Shepley

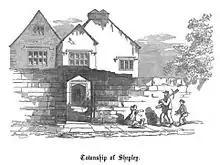
Shepley Hall

Historically the name 'Shepley' derives from Old English "sceap" ('sheep') and "leah" ('clearing'), thus meaning 'a clearing or meadow where sheep are kept'. However, Shepley is also situated on one of several local leys comprising Crossley, Longley, Shepley, Shelley, Emley, East Midgley, Coxley, Stanley, Scholey, Methley and Astley. The ley idea was introduced by antiquarian Alfred Watkins in his book 'The Old Straight Track' in 1925. He suggested that the ancient British used high points and hill tops as sighting points to help them navigate in a straight line and that 'ley' or 'leigh' place names actually mean "a grassy track across country". He perceived that many later Roman roads followed these straight ancient tracks. Some people also associate leys with the occult.